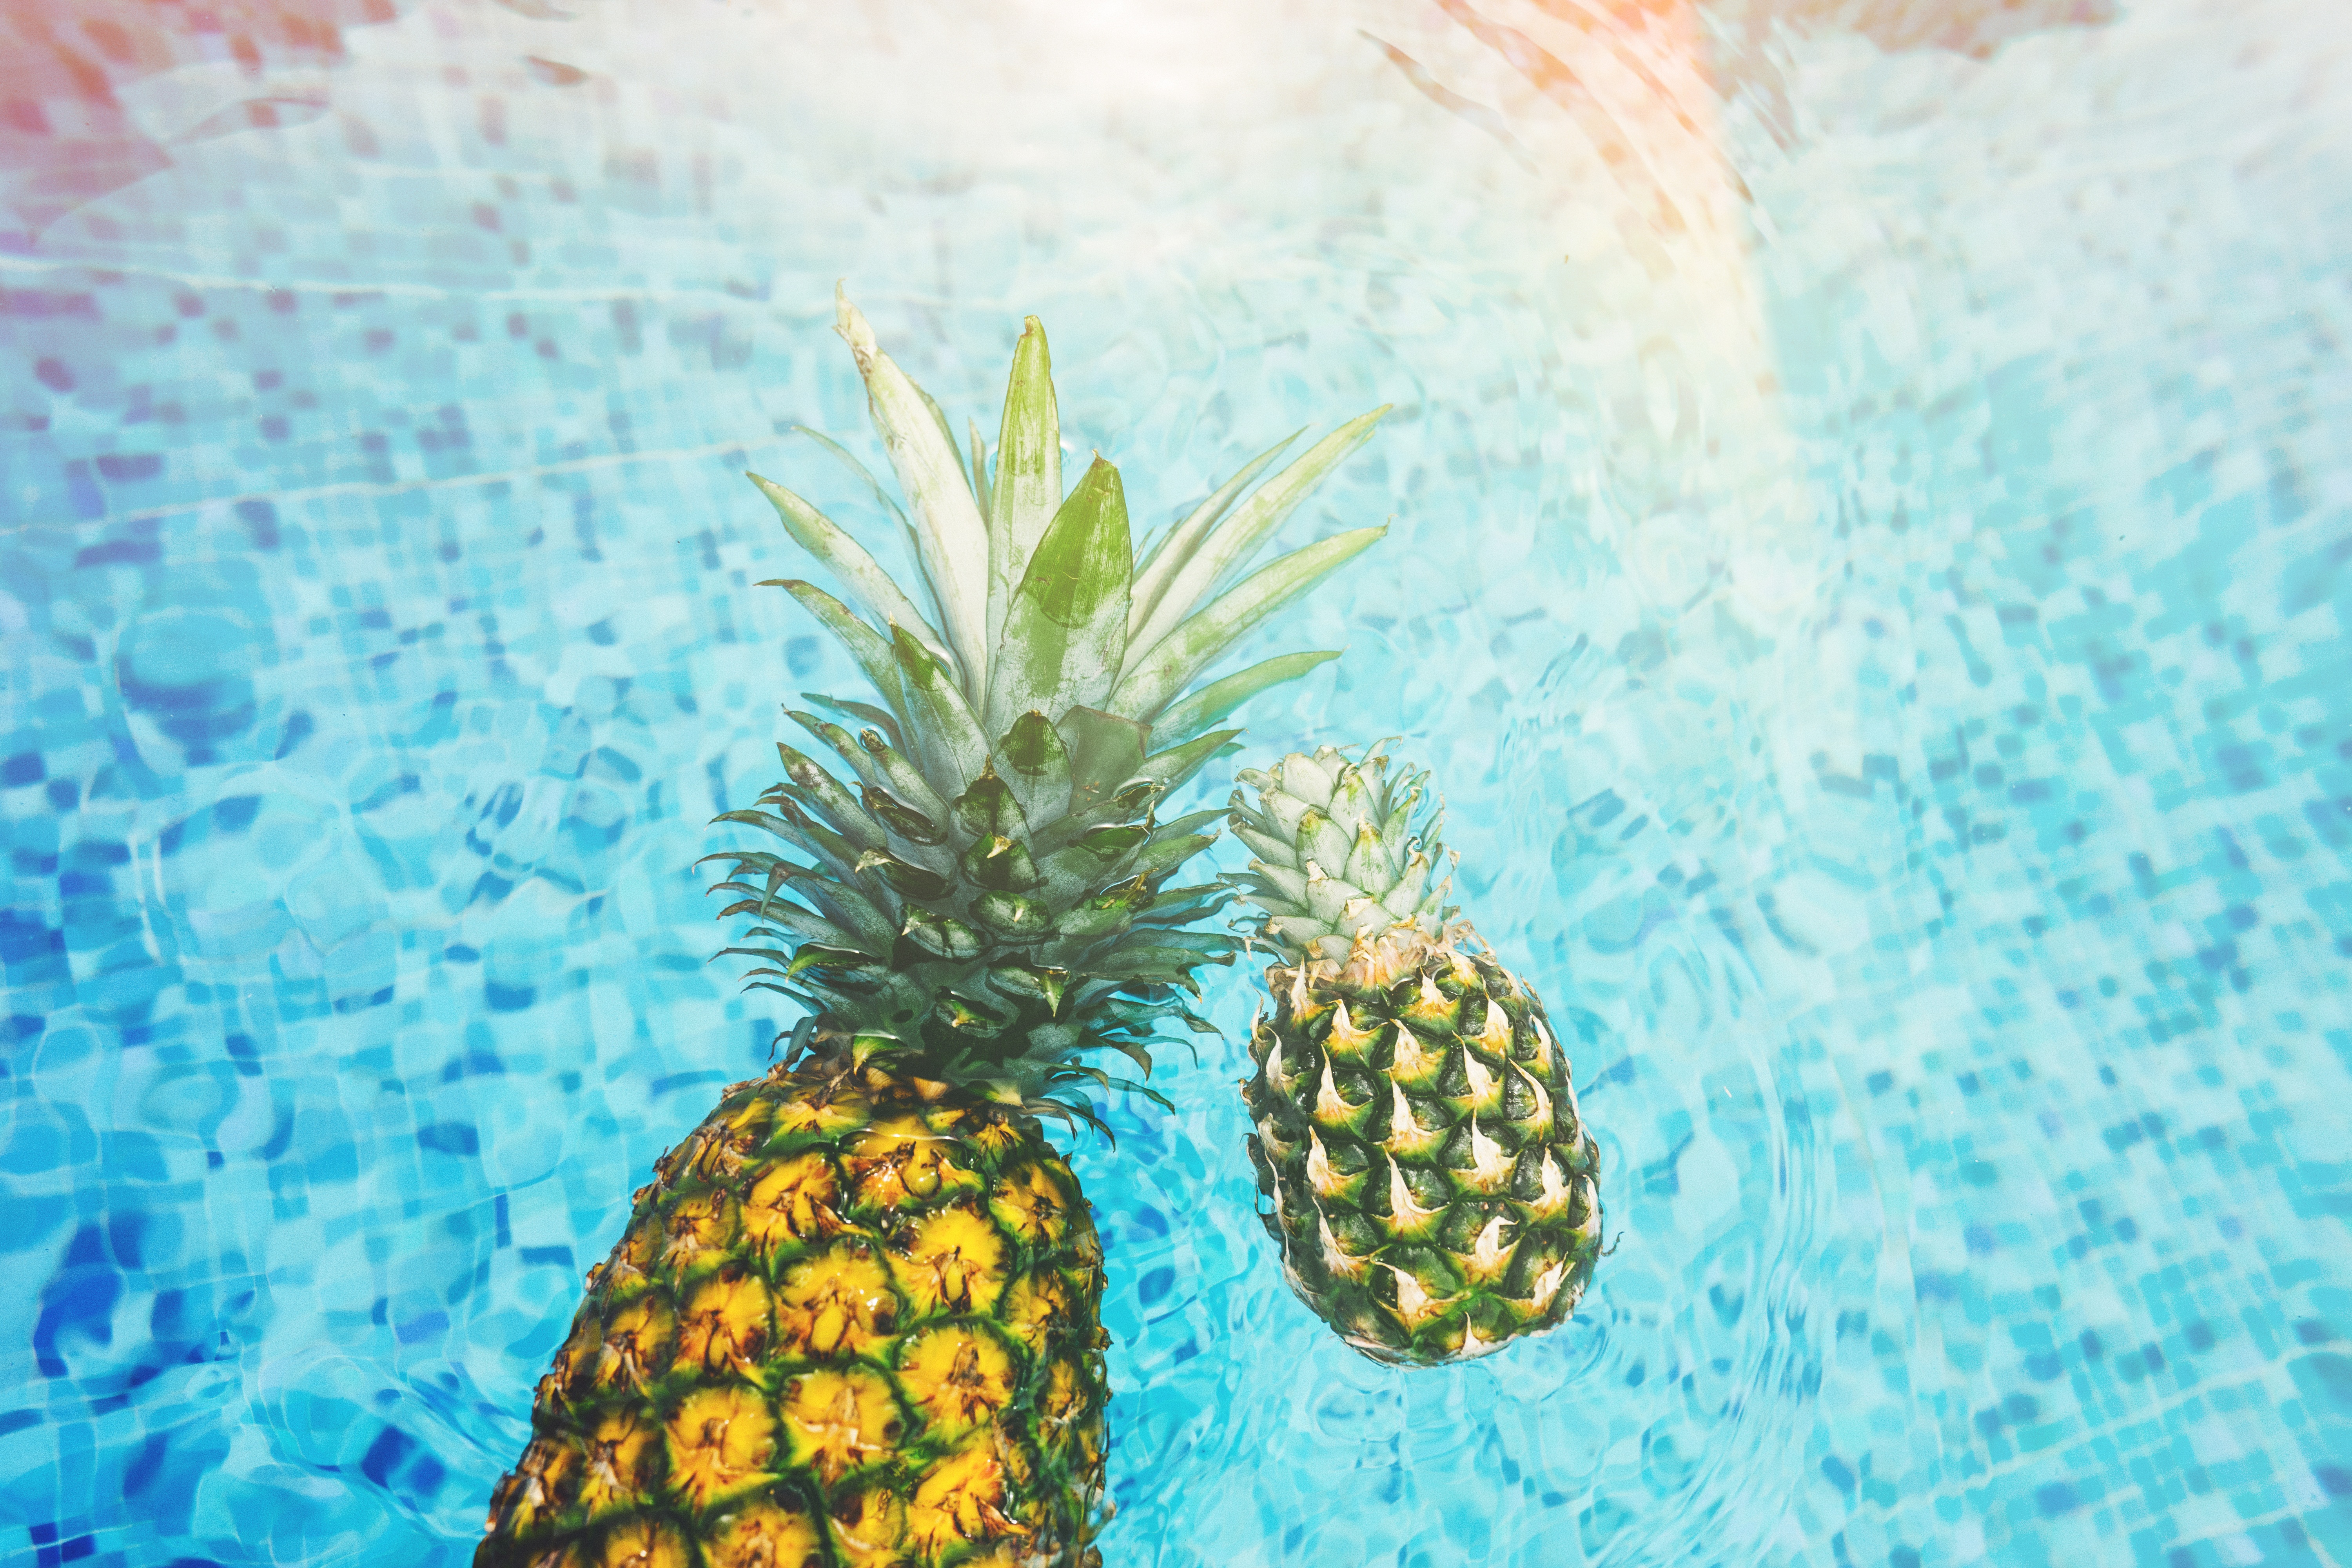
tree, water, outdoor, branch, plant, fruit, flower, summer, pool, underwater, food, swimming pool, produce, tropical, biology, fresh, blue, leisure, pineapple, cocktail, swimming, relaxation, wellness, macro photography, land plant